Half Man Half Biscuit

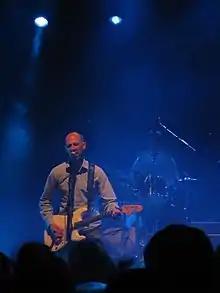
The band performing in 2008

In April 2010, the band's song "Joy Division Oven Gloves" from their 2005 album "Achtung Bono" was the subject of a Facebook campaign to get it to No. 6 on the chart for 12 April 2010, in response to the rumoured closure of the indie-supporting radio station BBC 6 Music. The song reached No. 56 on 11 April 2010: this was their first UK Singles Chart appearance. It also reached No. 3 in the Official Independent Singles chart the same week, and was No. 1 in the HMV UK Digital Downloads Top 40 Tracks on 16 April, knocking Ultravox's song "Vienna" off the top spot – itself part of a separate Facebook campaign the previous week.